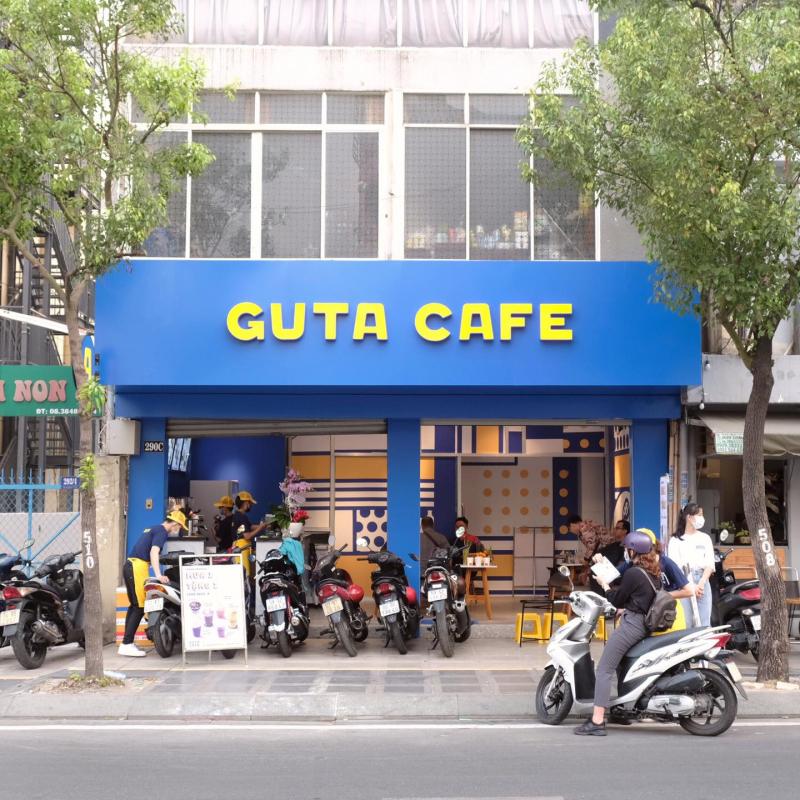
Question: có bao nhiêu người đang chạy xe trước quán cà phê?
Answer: có một người đang chạy xe trước quán